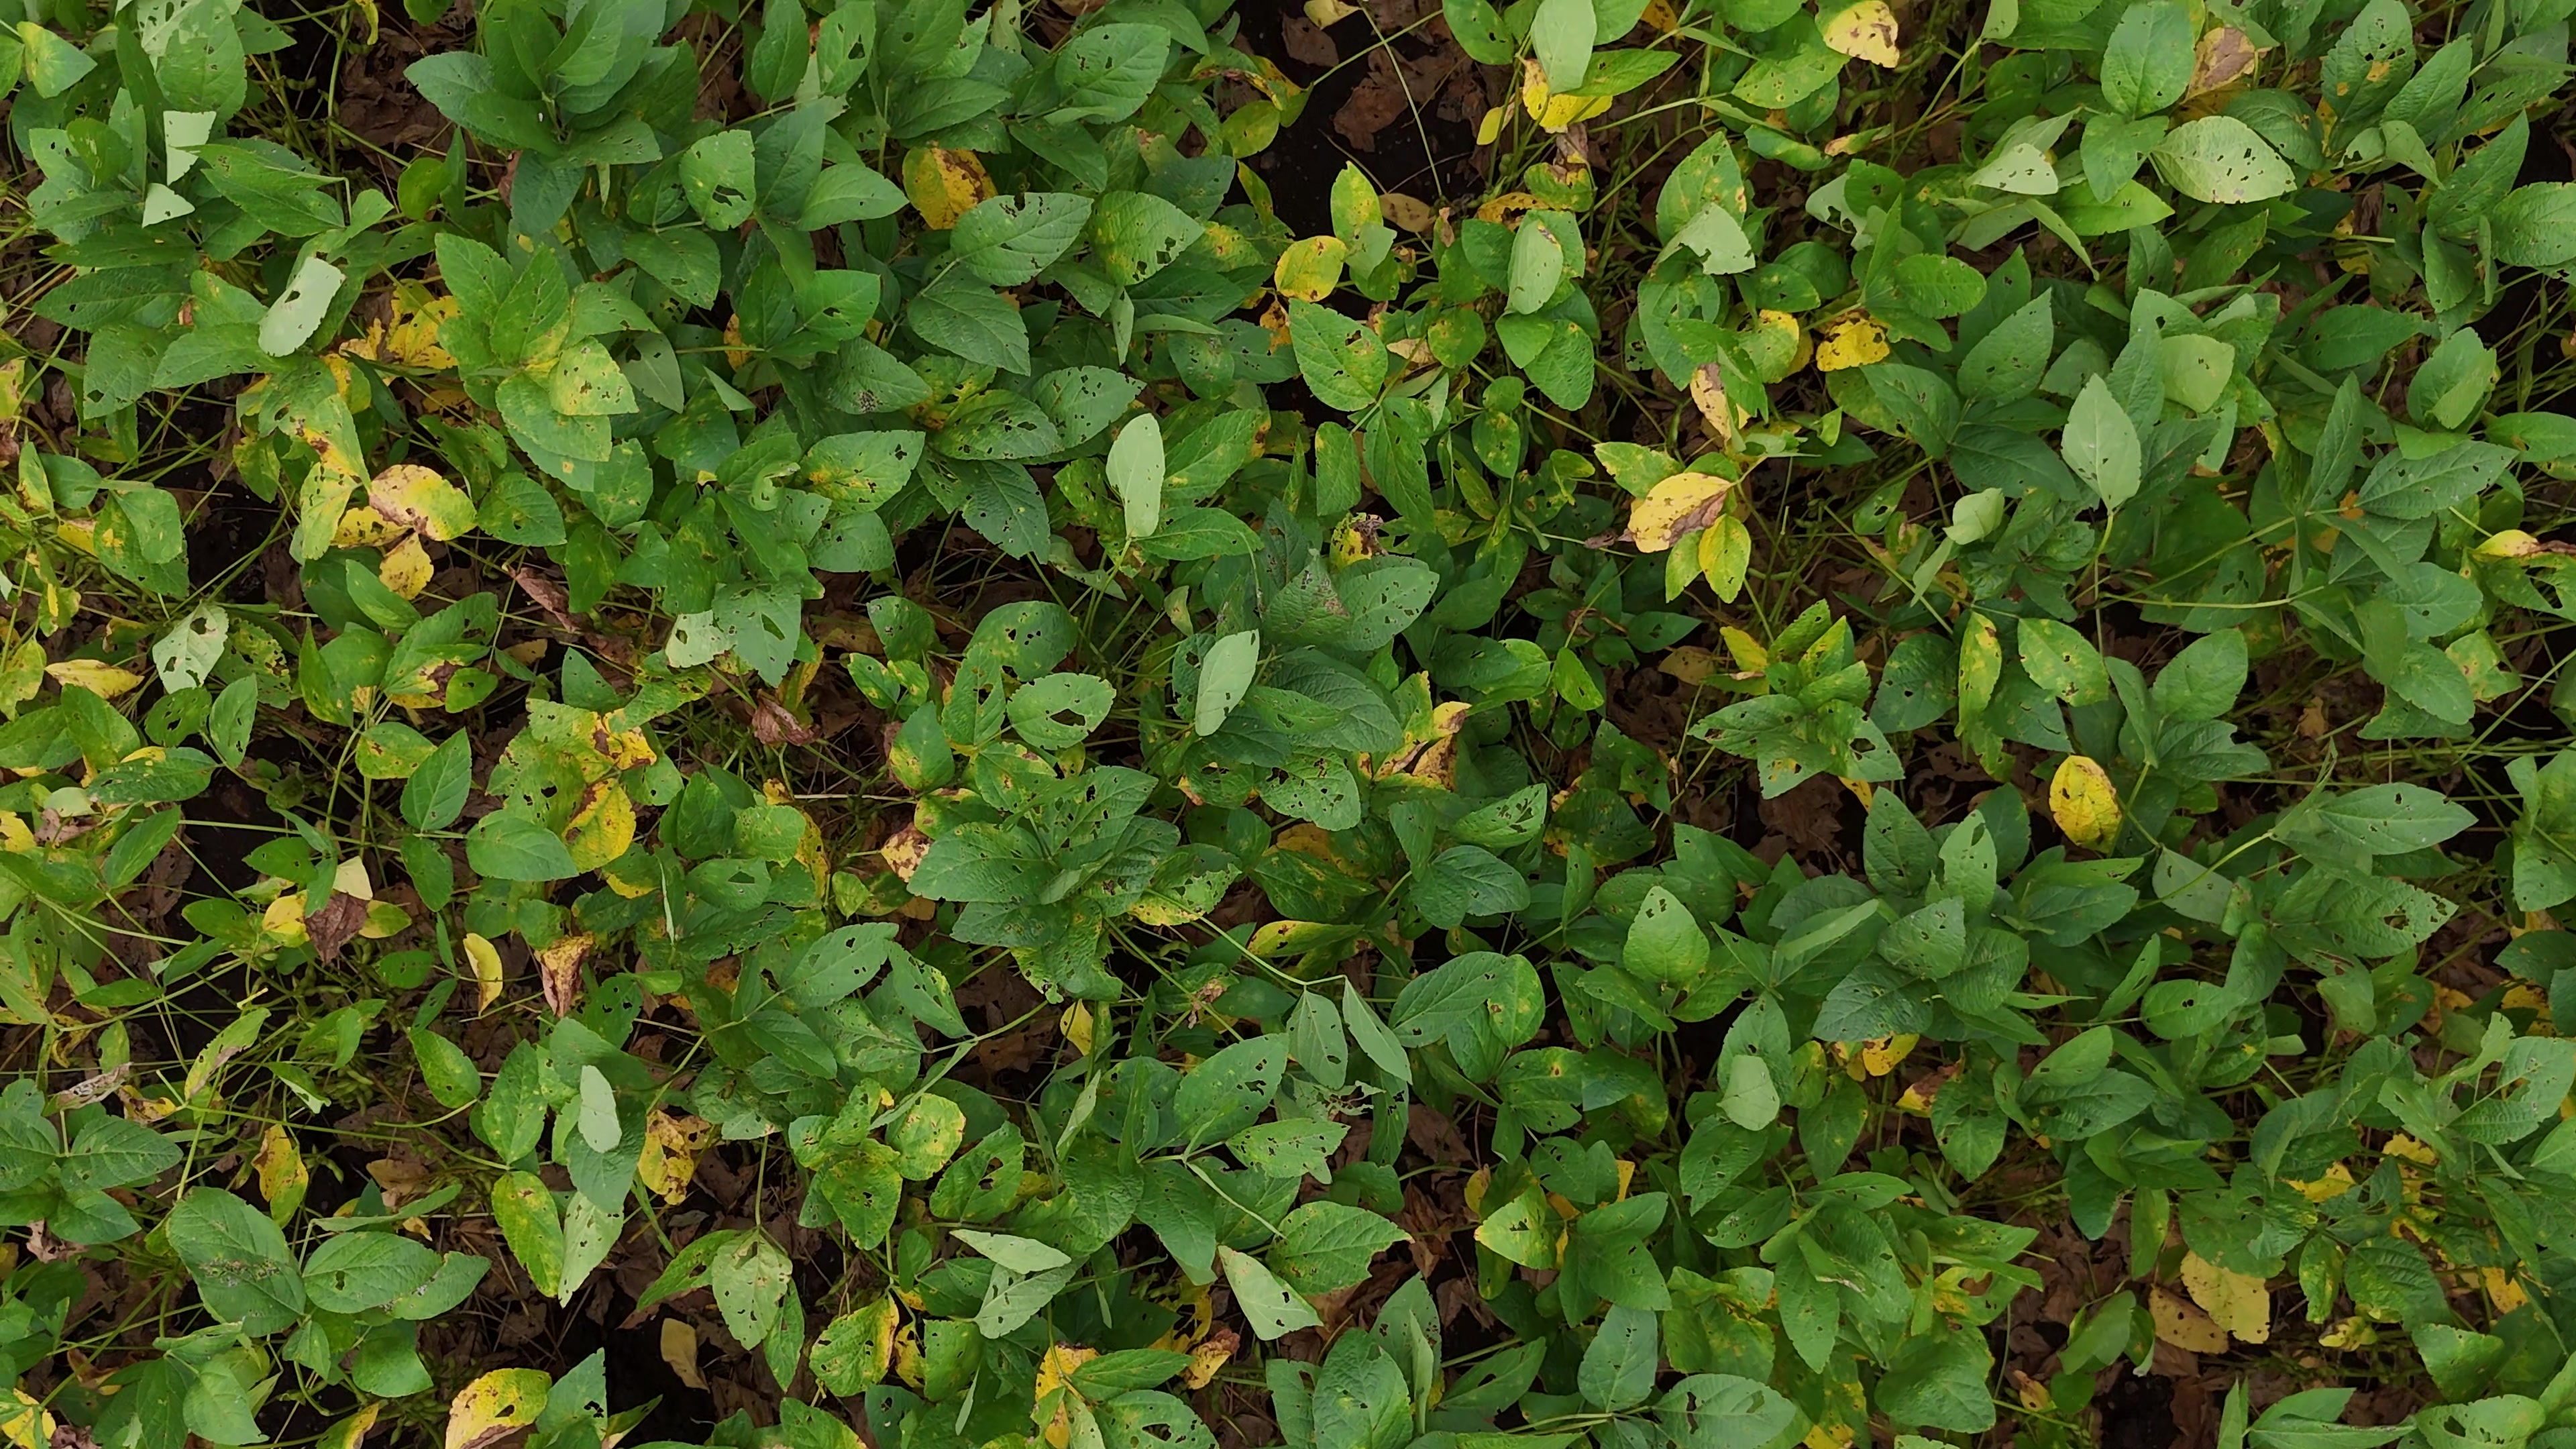
Label: Rust